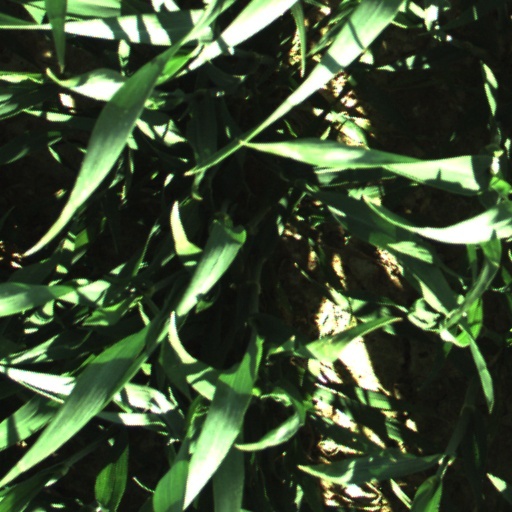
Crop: wheat